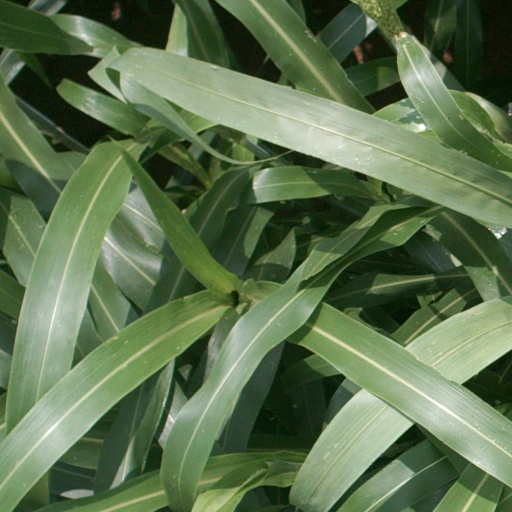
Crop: sorghum